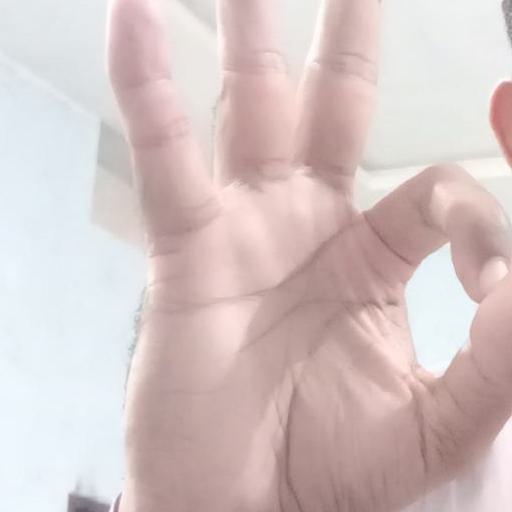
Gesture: ok